Ginchy

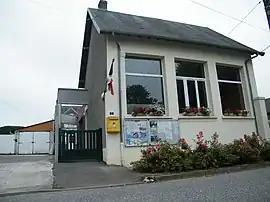
The town hall in Ginchy

Ginchy is a commune in the Somme department in Hauts-de-France in northern France.